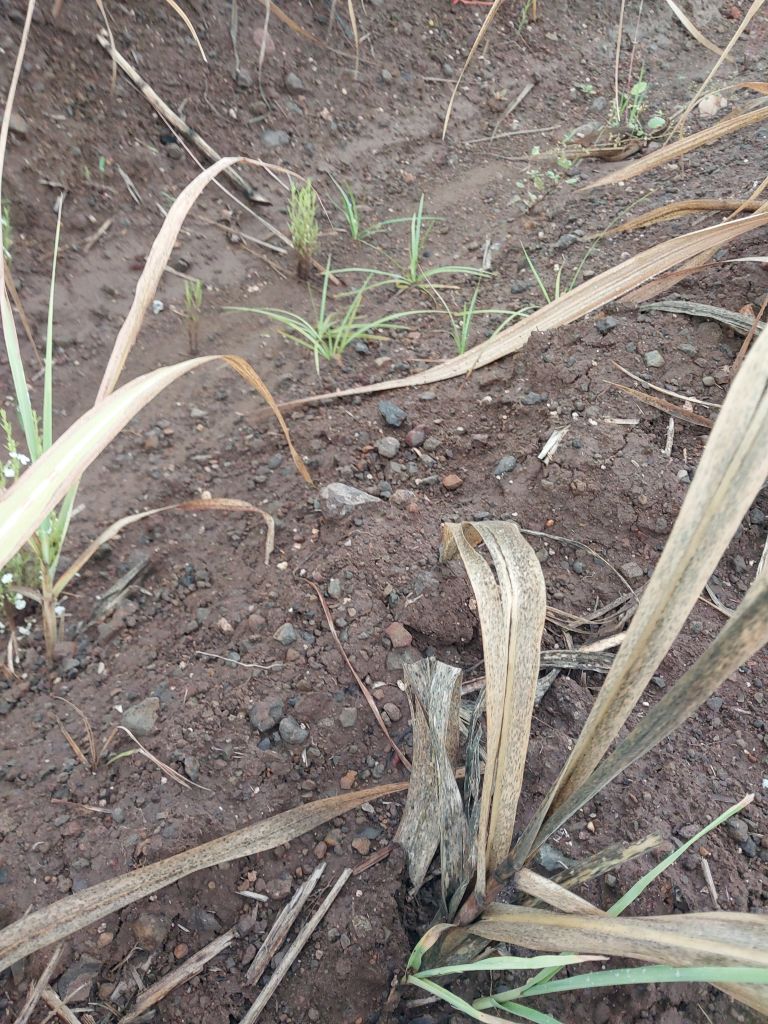
Label: Sett Rot